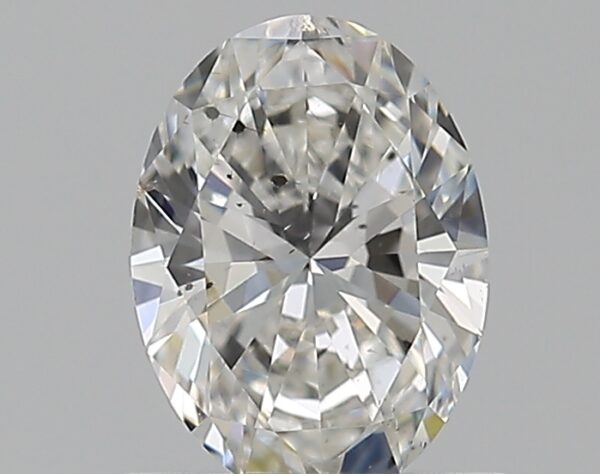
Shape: oval
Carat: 0.61
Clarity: SI2
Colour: G
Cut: EX
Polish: EX
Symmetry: EX
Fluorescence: F
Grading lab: GIA
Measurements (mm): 6.67 x 4.91 x 2.94